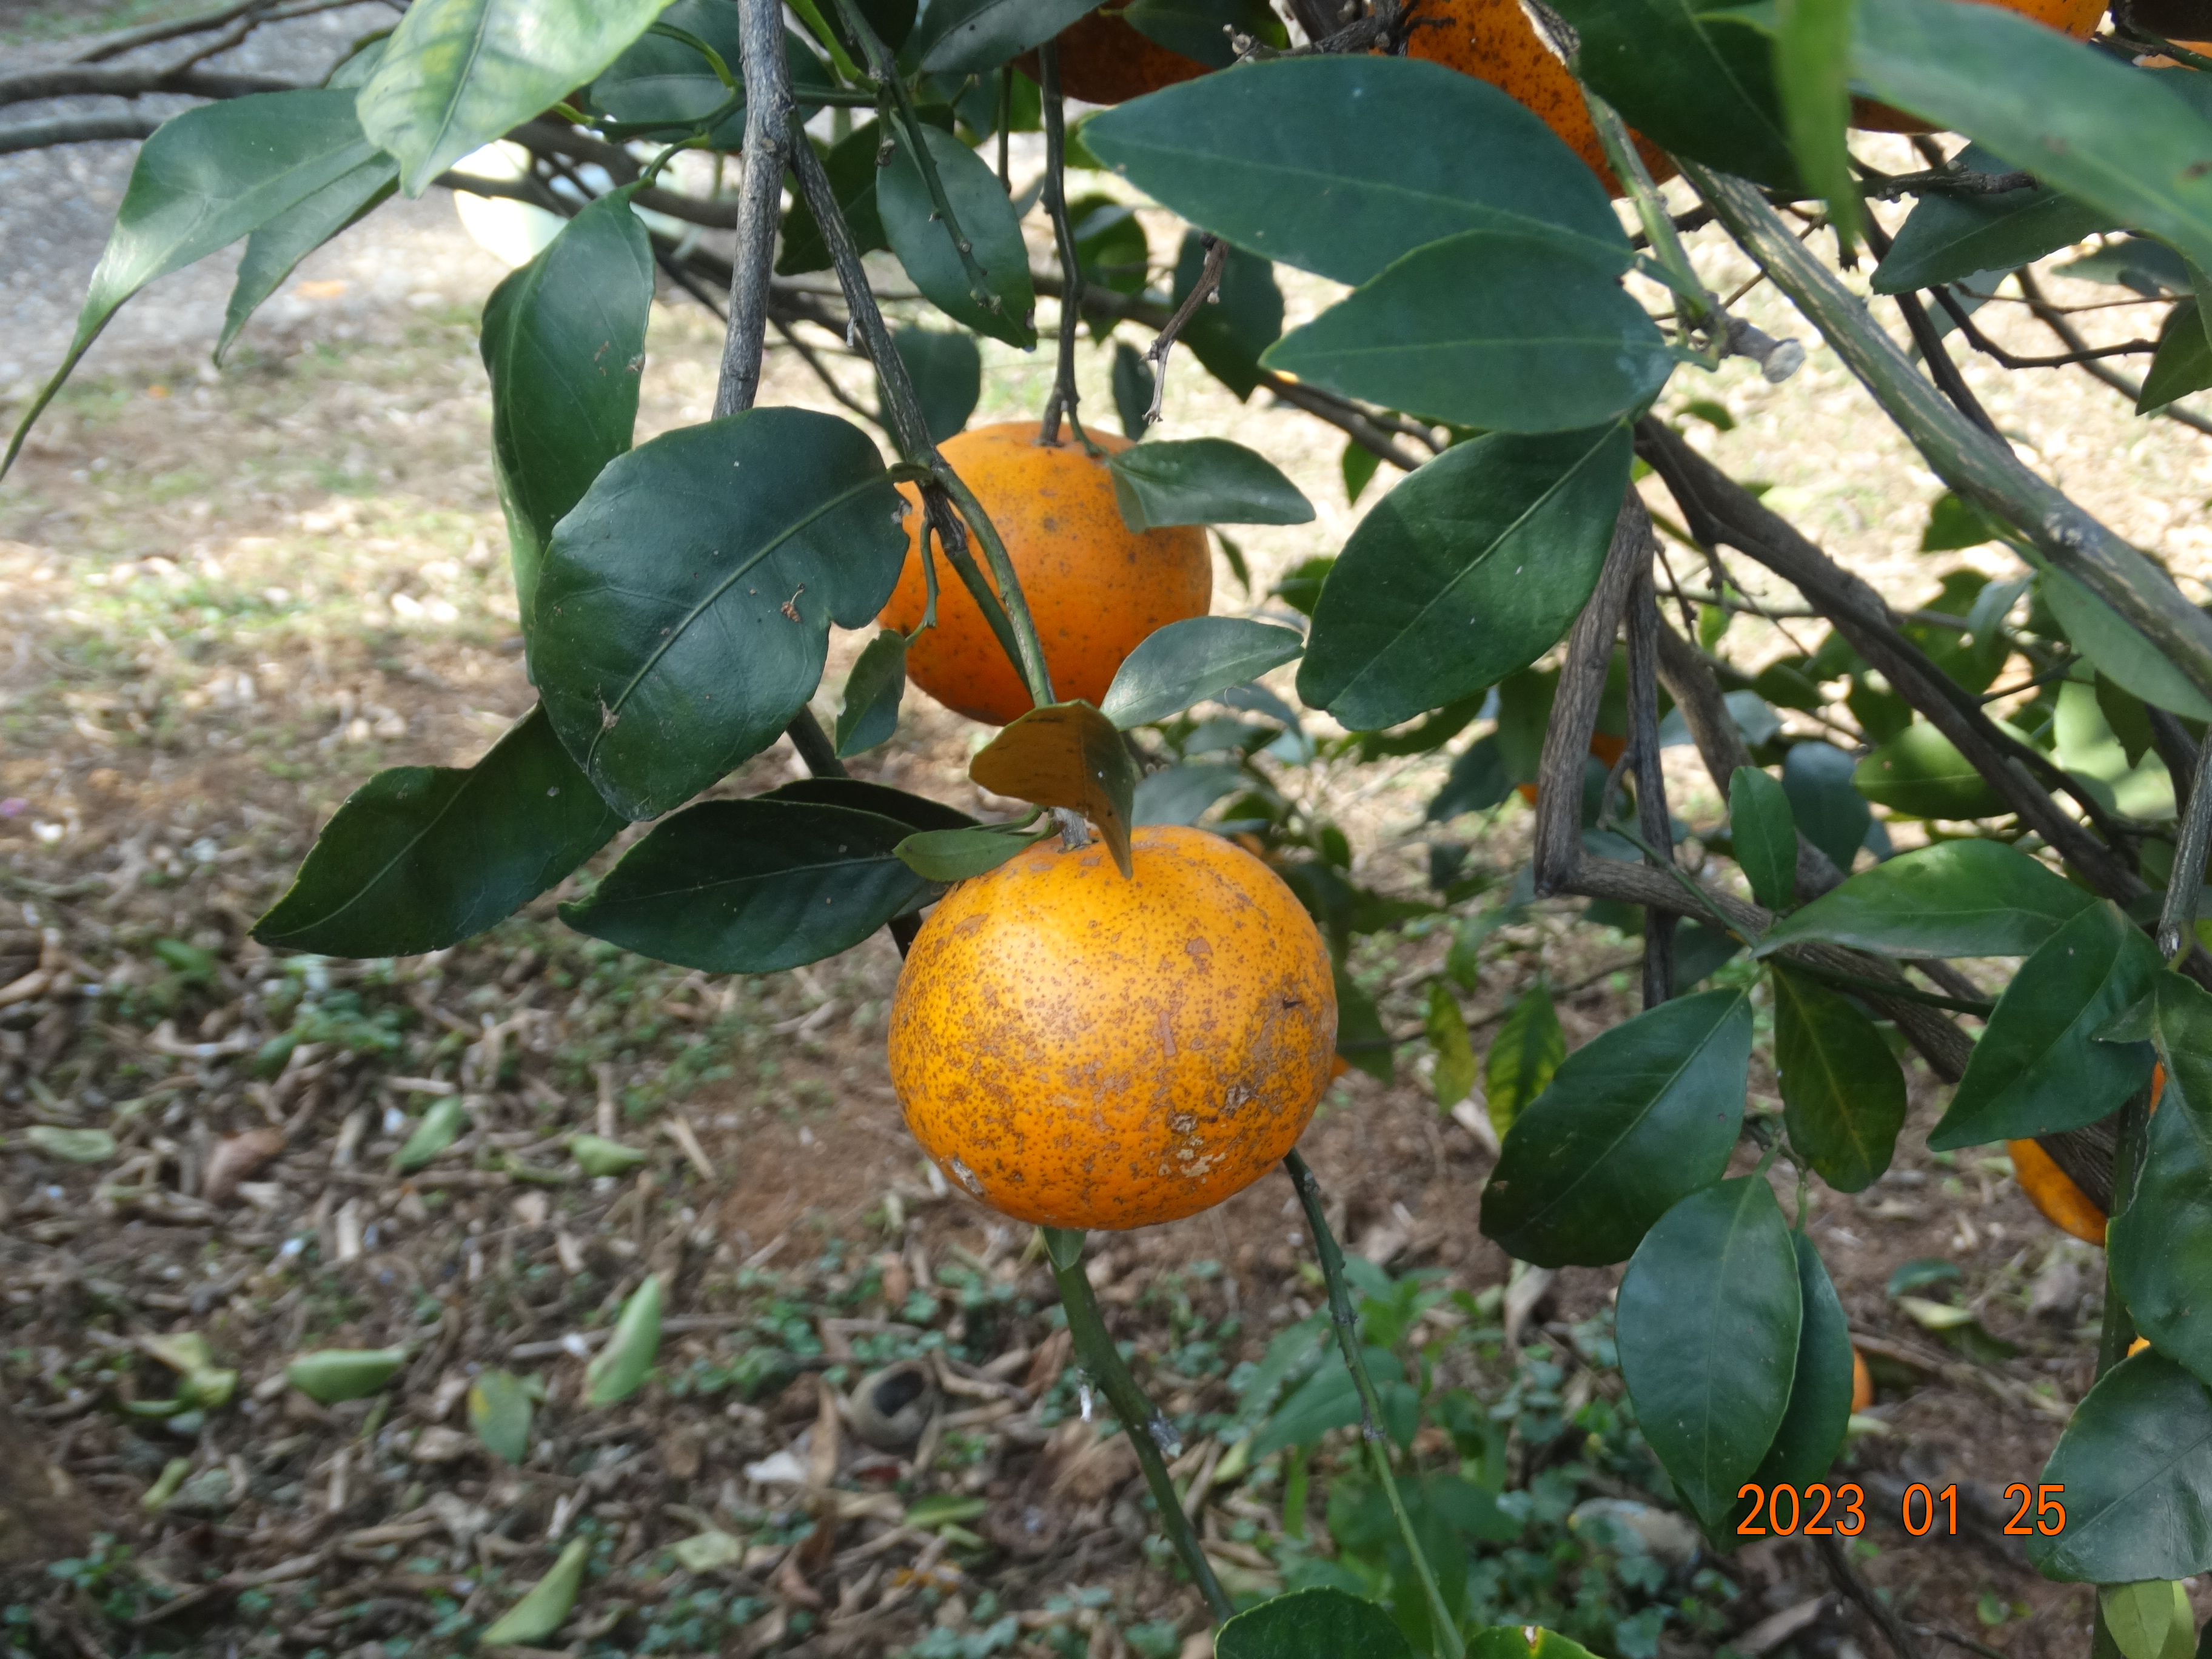
Citrus fruit variety: tangerine